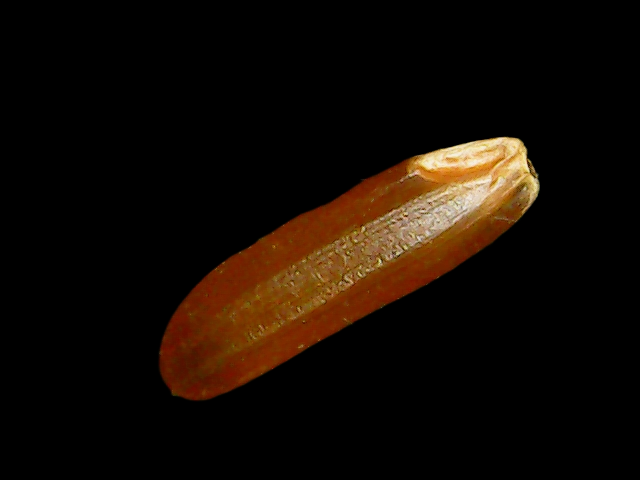
Rice variety: Binadhan20